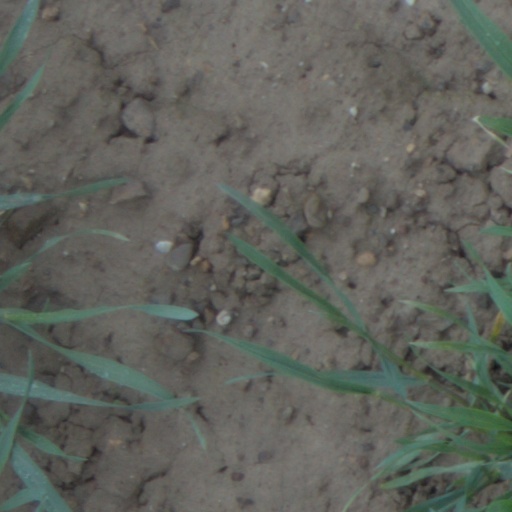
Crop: wheat